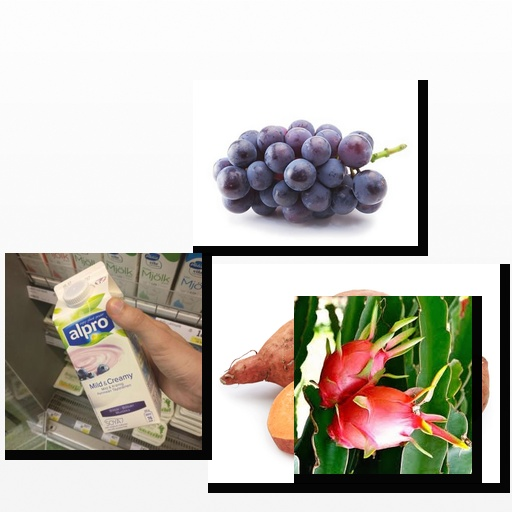
Food items: grapes, sweet_potato, dragon_fruit, blueberry_soyghurt